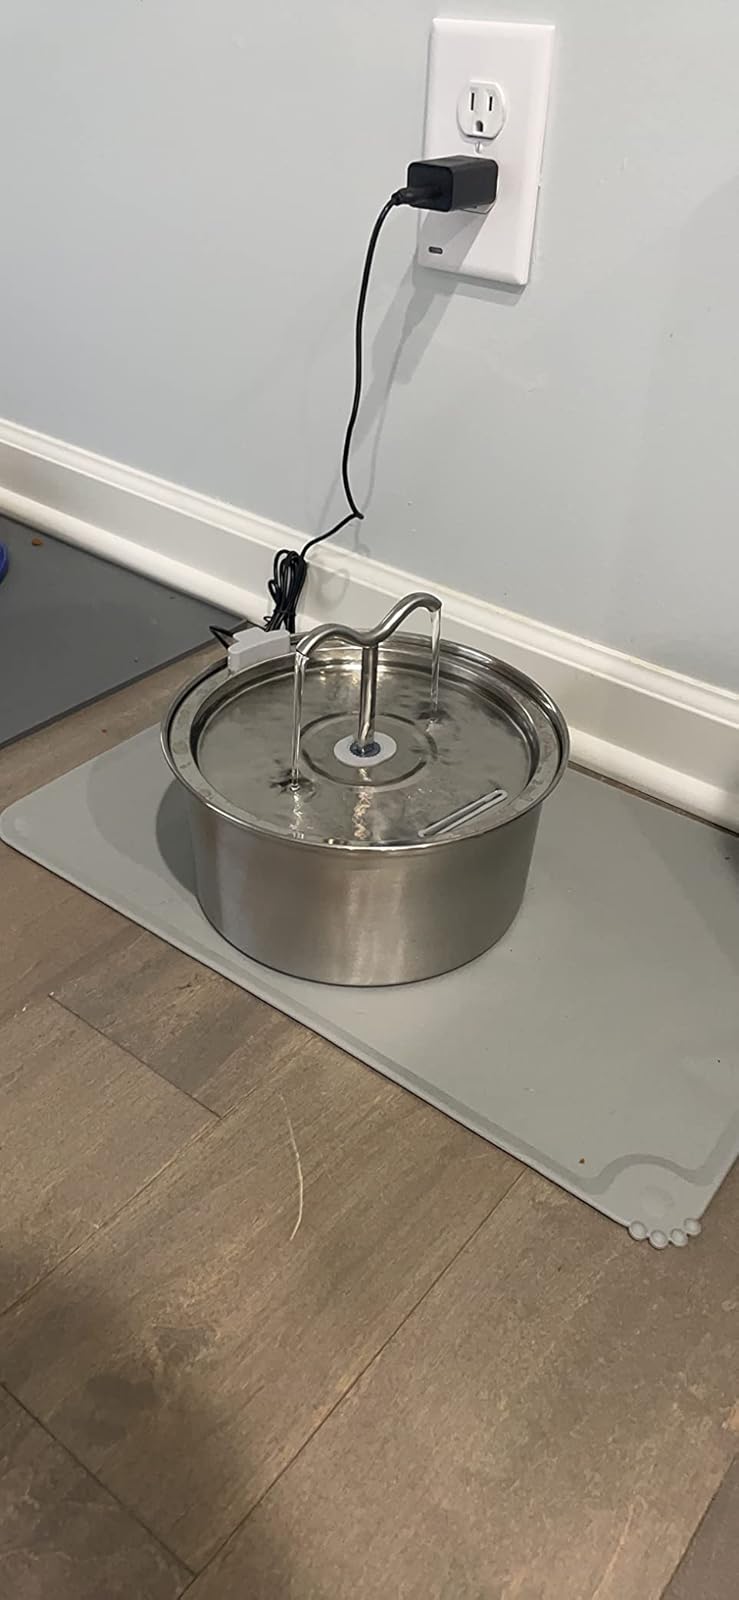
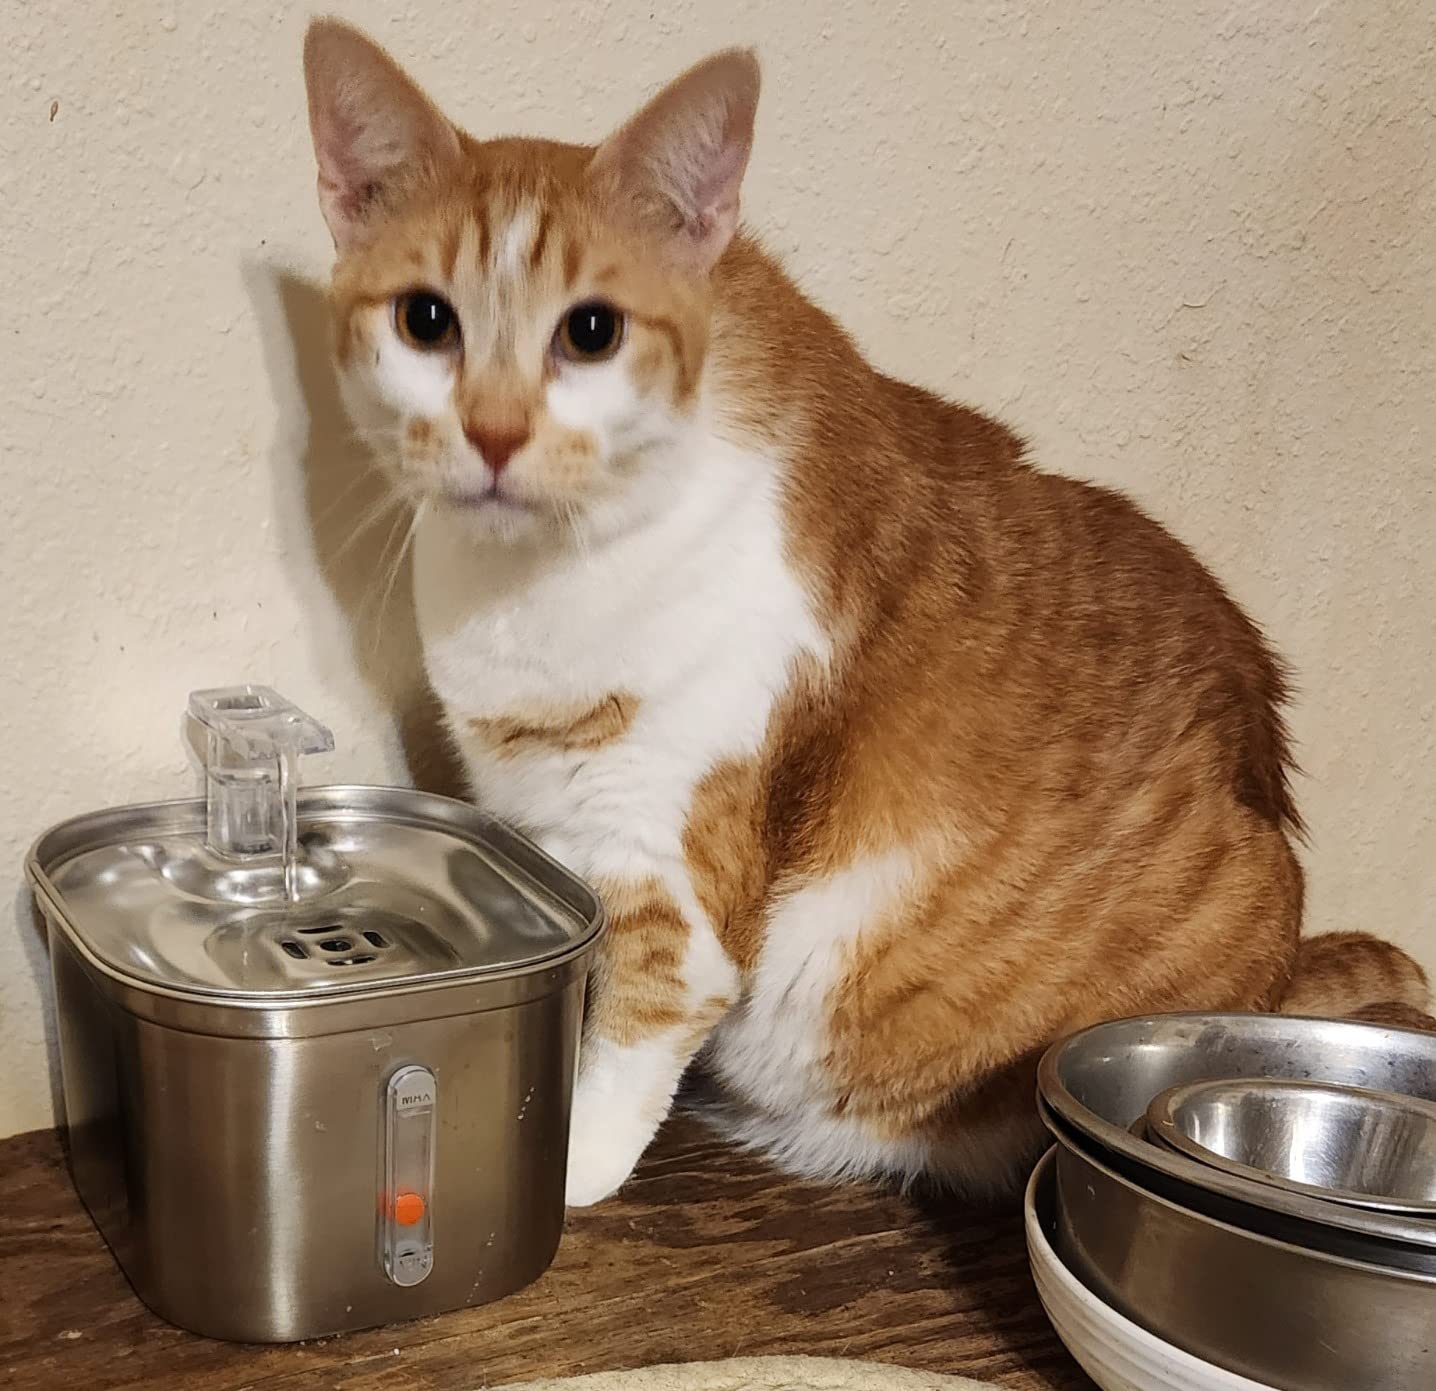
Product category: items_bowl
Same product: no